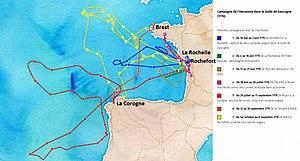
Parcours de la frégate française l'Hermione dans le Golfe de Gascogne en 1779, sous le commandement de Latouche.
L’Hermione est un navire de guerre français en service de 1779 à 1793. C'est une frégate de 12 portant 26 canons de 12 livres et 8 canons supplémentaires de 6 livres. En jargon naval on la dénomme « frégate de 26 canons », bien qu'à l'origine elle en ait porté 34. Elle fait partie des frégates de la classe Concorde, construites à partir de 1777 à l'arsenal de Rochefort.